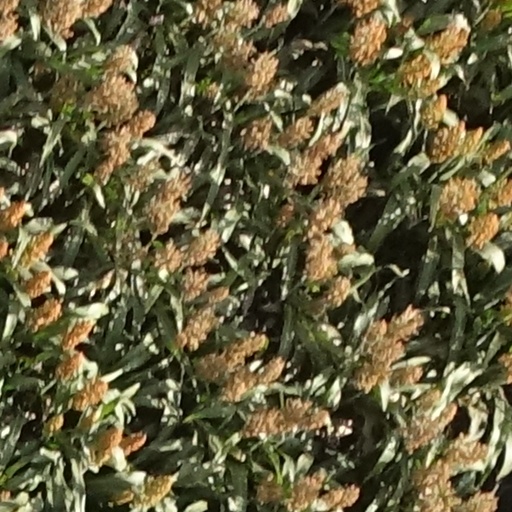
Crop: sorghum